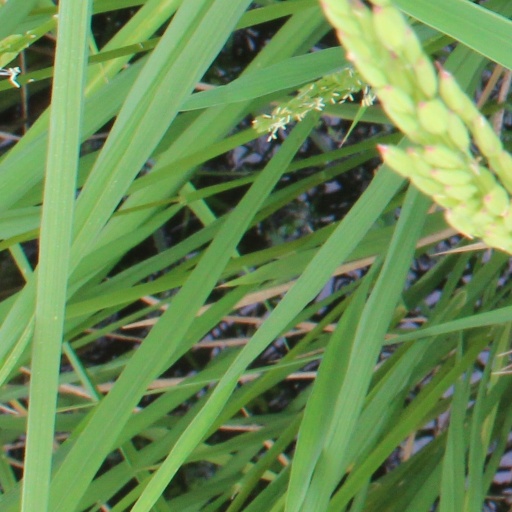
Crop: rice